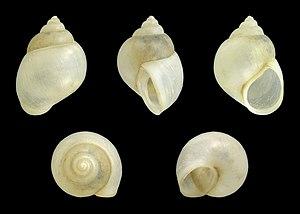
Les Bithyniidae constituent une famille de mollusques gastéropodes de l'ordre des Littorinimorpha.
La super-famille des Truncatelloidea regroupe des familles de petits mollusques gastéropodes de l'ordre des Littorinimorpha. La plupart vivent en eaux douces ou saumâtres.
Les Littorinimorpha constituent un ordre de mollusques prosobranches de la classe des gastéropodes, de la sous-classe des Caenogastropoda.